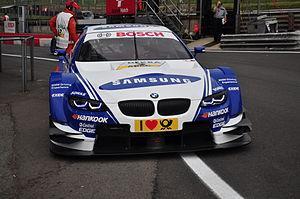
La BMW M3 est la version sportive de la BMW Série 3, conçue par la branche BMW M de la marque bavaroise BMW. Construite sur la base du châssis E30, elle a été présentée au salon de Francfort de 1985. À l'origine conçue dans le but de gagner des courses, les générations suivantes furent avant tout développées à destination d'une clientèle de plus en plus nombreuse et amatrice de la super-sportive. En trente ans, la BMW M3 est passée d'un moteur quatre-cylindres de 200 ch à l'actuel six-cylindres en ligne biturbo, version CS, de 460 ch.